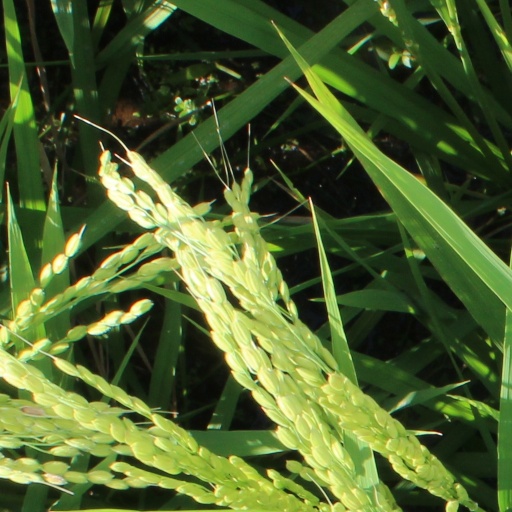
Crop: rice